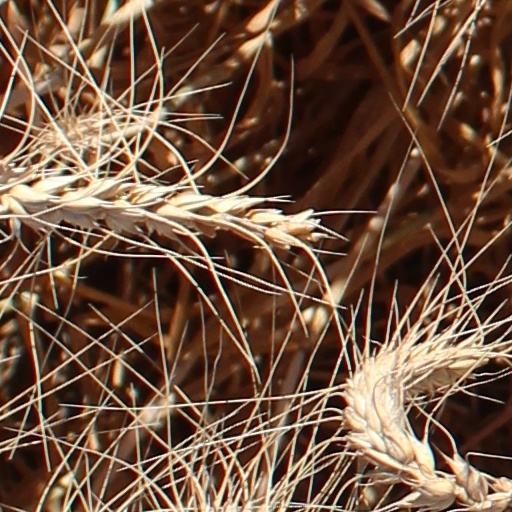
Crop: wheat